Guitar tunings

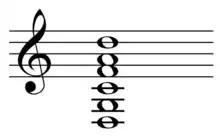
D tuning

D Tuning, also called One Step Lower, Whole Step Down, Full Step or D Standard, is another alternative. Each string is lowered by a whole tone (two semitones) resulting in D-G-C-F-A-D. It is used mostly by heavy metal bands to achieve a heavier, deeper sound, and by blues guitarists, who use it to accommodate string bending and by 12-string guitar players to reduce the mechanical load on their instrument. Among musicians, Elliott Smith was known to use D tuning as his main tuning for his music. It was also used for several songs on the Velvet Underground's album "The Velvet Underground & Nico". Metal band Megadeth has also been using this tuning since their album "Dystopia" to facilitate frontman Dave Mustaine's age and voice after his battle with throat cancer.